Frank Mebane

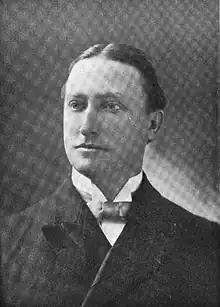
Mebane

Benjamin Franklin Mebane Jr. was born on February 4, 1865, in Mebansville, North Carolina, to Benjamin Franklin Mebane and Frances Lavinia Kerr Mebane. He was descended from Alexander Mebane, a Continental Army officer and U.S. Congressman for whom the town was named. He was educated at the Bingham School.